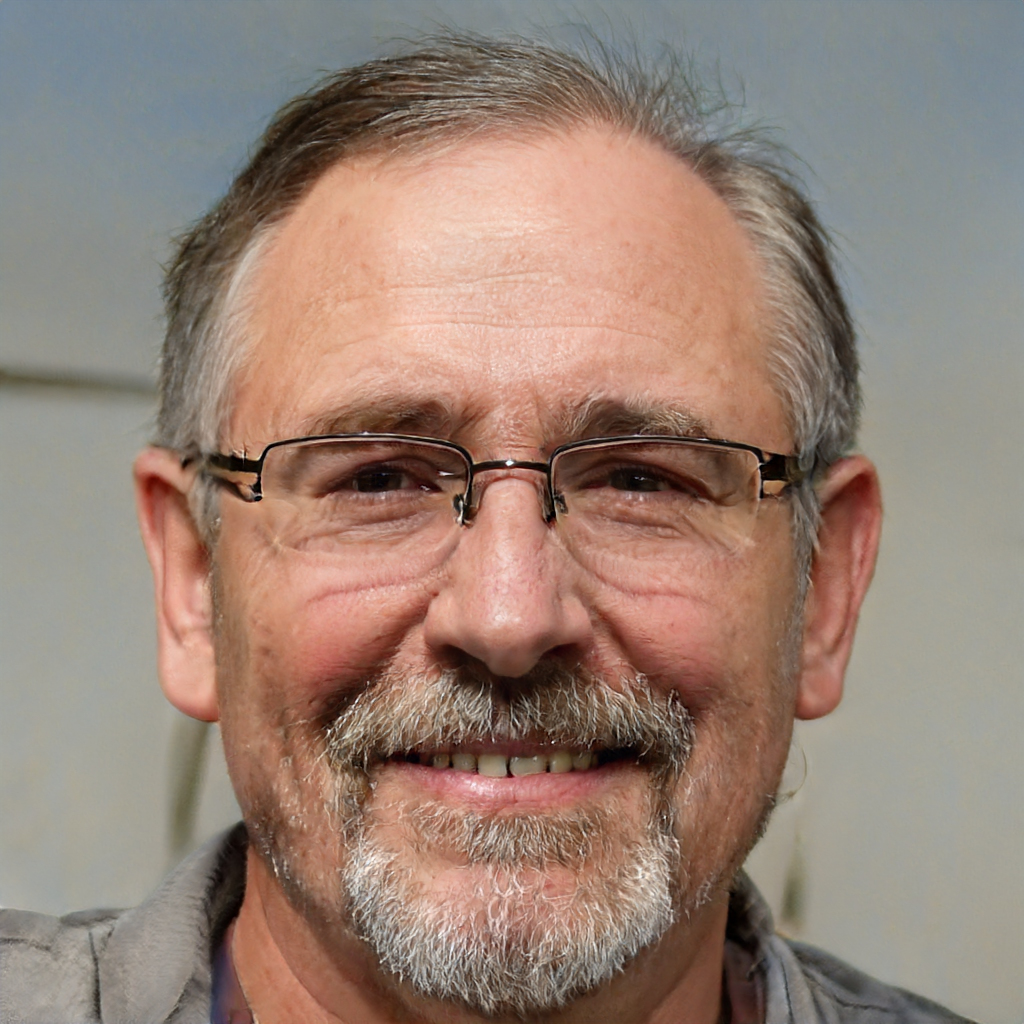
Gender: Male